Siipiweikot

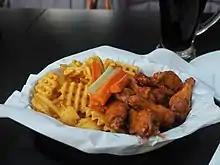
Chicken wings at the Siipiweikot restaurant in Espoo.

Siipiweikot is a Finnish restaurant chain founded in 1993 specialising in hot chicken wings, spicy sauces, french fries and beer. The Siipiweikot chain has two restaurants in Tampere. Also the Prisma store in Pirkkala has a smaller bar-style establishment where wings can be bought as take-away.